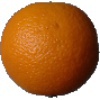
Label: orange